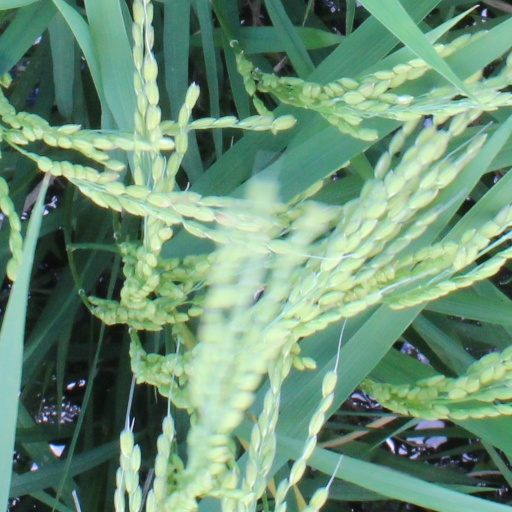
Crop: rice